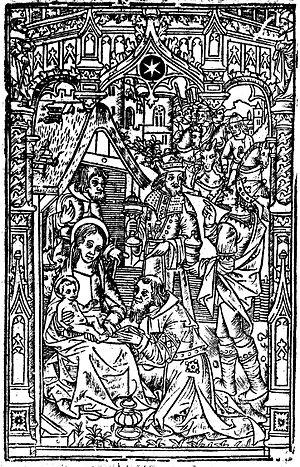
L'Auvergne est une région culturelle et historique de France située au cœur du Massif central.
L’auvergnat ou occitan auvergnat est un dialecte de l'occitan' parlé dans une partie du Massif central et, en particulier, dans la majeure partie de l’Auvergne, province qui lui donne son nom.
L'abbé Natalis Cordat est un religieux, poète de langue occitane et française et un compositeur de l'époque baroque originaire du Velay. Peu de détails de sa vie sont connus ; vicaire, on le désigne comme « abbé ».